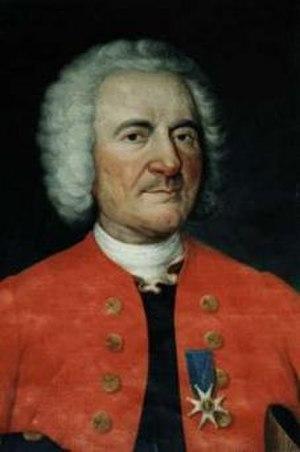
L'église Saint-Sauveur de Brest est un édifice de style jésuite érigé dans le quartier de Recouvrance entre 1740 et 1749.
L'église Saint-Louis de Brest est un monument de style moderne érigé pendant la reconstruction de Brest, après la Seconde Guerre mondiale sur les ruines de l'ancienne église Saint-Louis, construite entre 1686 et 1785. L'église est consacrée à Louis IX, dit « Saint Louis ». Elle a été inscrite à la liste des monuments historiques en 2018.
Amédée-François Frézier est un ingénieur militaire, explorateur, botaniste, navigateur et cartographe français.